Afternoon Express

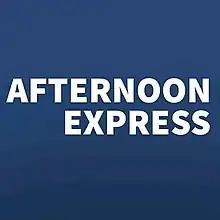
Afternoon Express

Afternoon Express is a South African advertiser-funded production variety magazine talk show produced by Cardova for SABC 3.